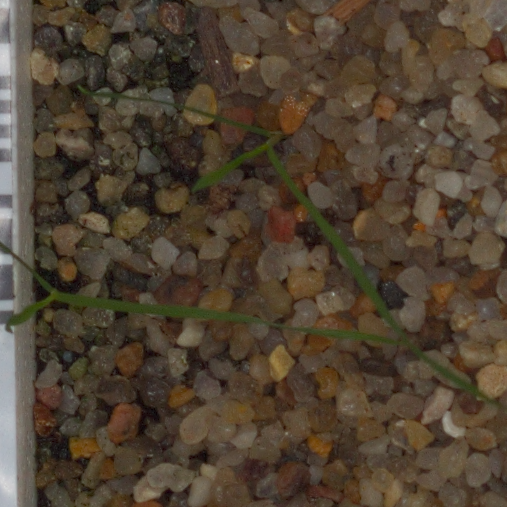
Label: loose_silkybent